Question: Please indicate a possible affordance area of the axe that can be used for chopping
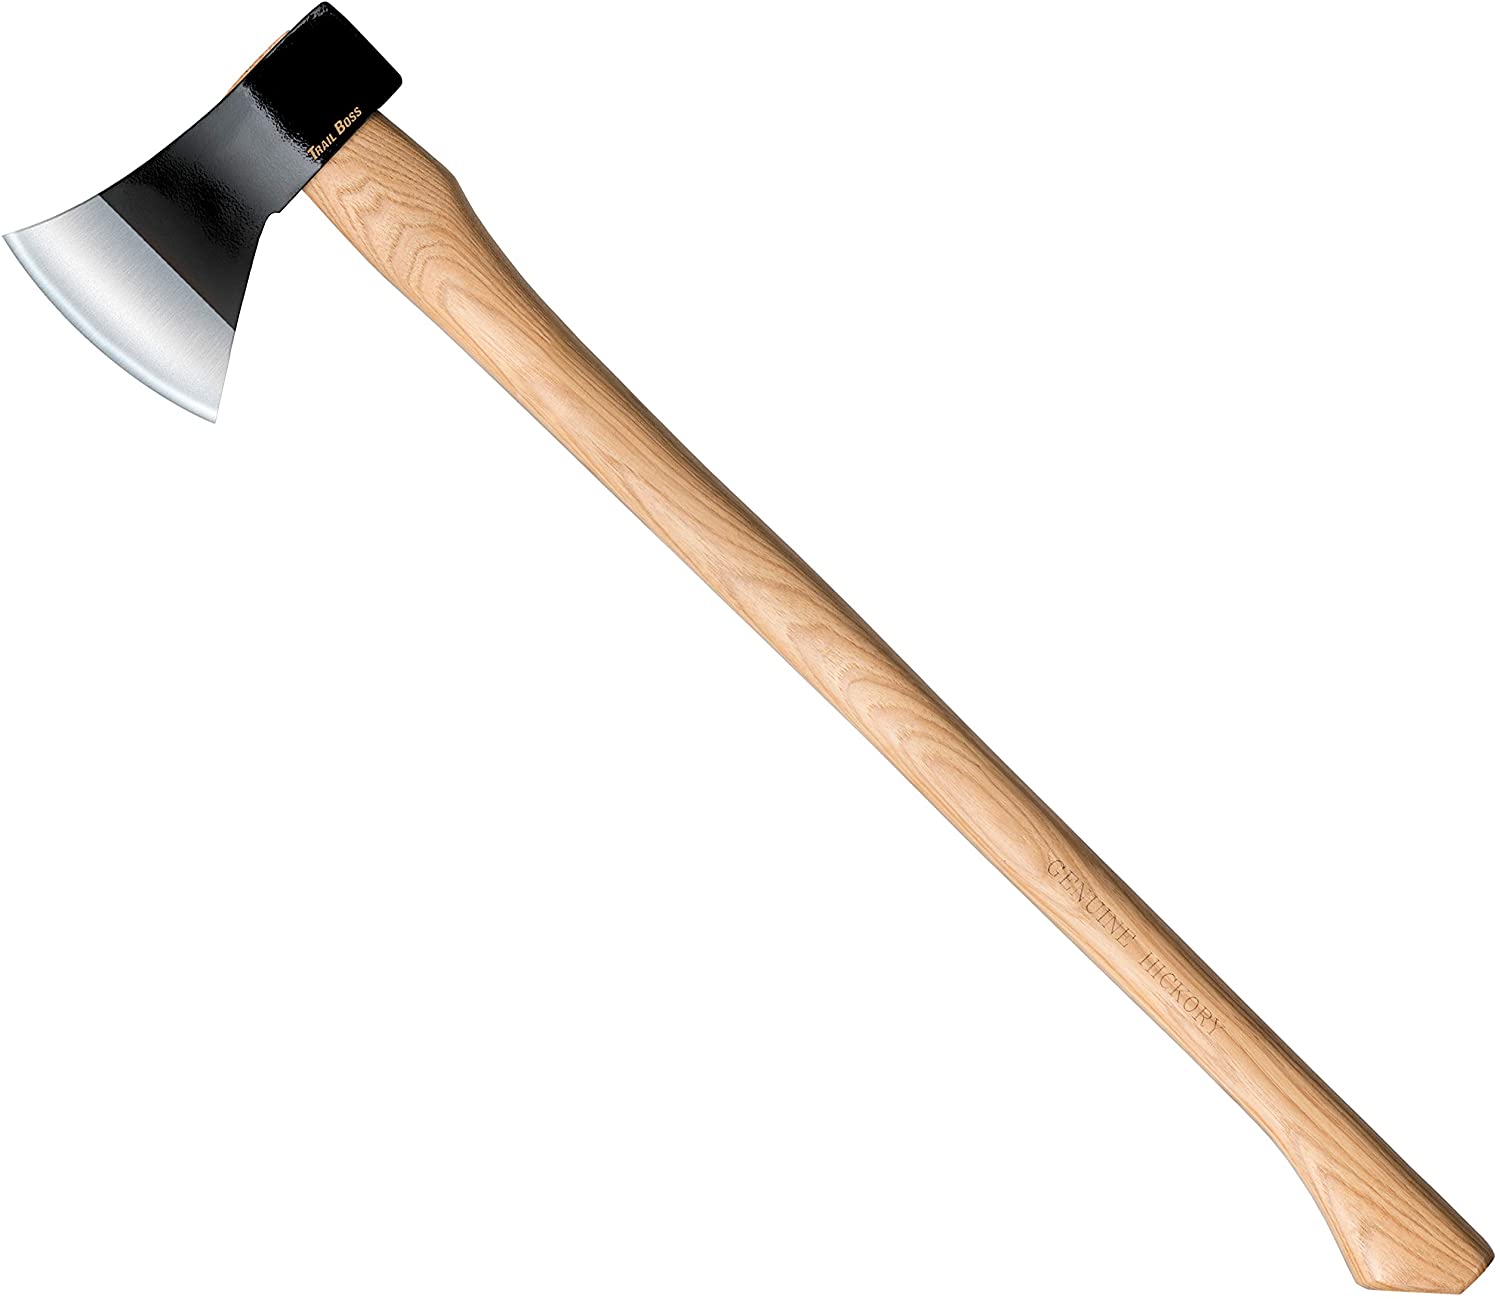
Answer: [5.671, 9.031, 576.148, 413.934]